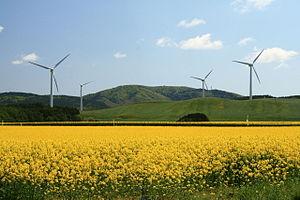
Le secteur de l'énergie au Japon est l'un des plus importants au monde ; le Japon est un pays très densément peuplé et d'un niveau de vie élevé, donc assez gros consommateur d'énergie : la consommation d'énergie primaire par habitant était de 3,41 tep au Japon en 2017, supérieure de 83 % à la moyenne mondiale, mais inférieure de 48 % à celle des États-Unis.